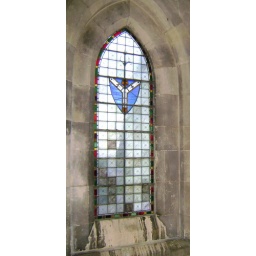
Stained glass windows lighting the connecting bridge in Christ Church